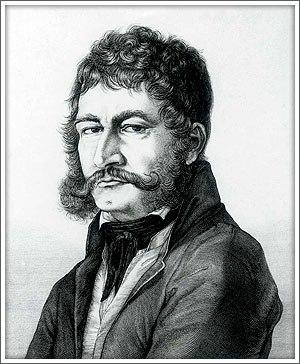
Bernardino Michele Maria Drovetti est un diplomate, aventurier et antiquaire italien naturalisé français, consul de France en Égypte. Pillard, aventurier sans scrupule ou défenseur acharné des trésors égyptiens, c'est une personnalité montrant de multiples facettes.